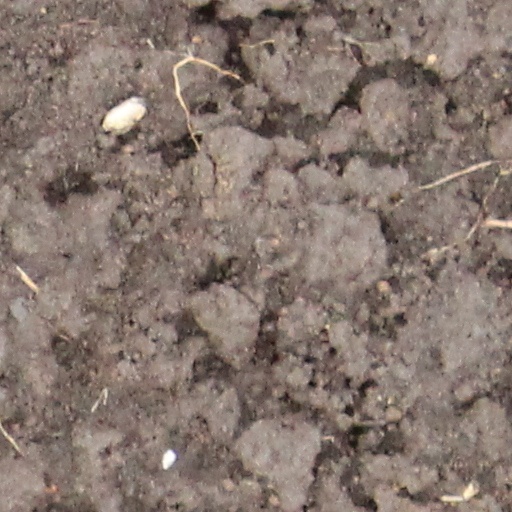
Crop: wheat